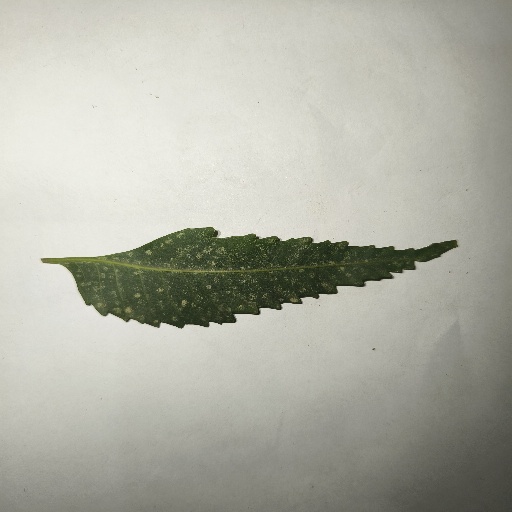
Species: Neem
Leaf condition: Powdery Mildew